Paper Hall

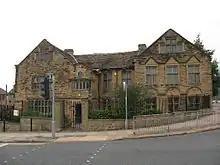
Paper Hall from Barkerend Road.

All accounts, including the building's blue plaque, suggest that the hall was built as a private house for William Rookes of Royds Hall in 1643. The original owner and the date are disputed by the geologist Herbert E. Wroot, who wrote in the "Bradford Antiquary: The Journal of the Bradford Historical and Antiquarian Society" (1900):